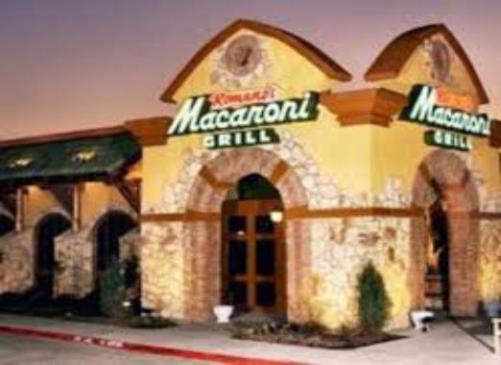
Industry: Food